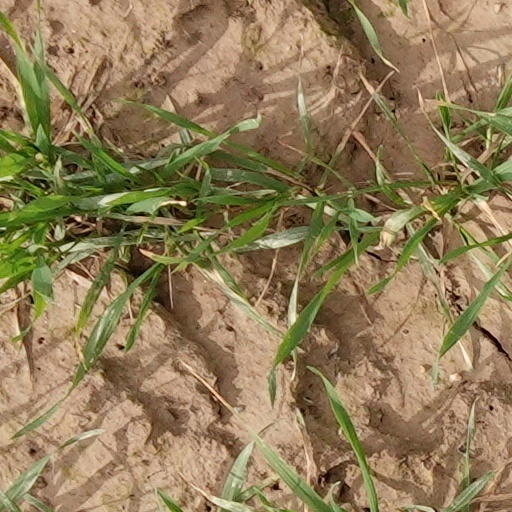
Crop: wheat